Michael Lang (footballer, born 1991)

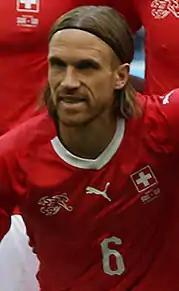
Lang with Switzerland at the 2018 FIFA World Cup

Michael Rico Lang (born 8 February 1991) is a Swiss former professional footballer, best known for his time as defender of Swiss Super League club FC Basel, for whom he's played 263 games. He also played for FC St. Gallen and Grasshopper Club Zürich in Switzerland, as well as Borussia Mönchengladbach and Werder Bremen in Germany.